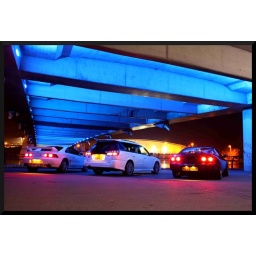
three cars a cold night chillin under southport bridge